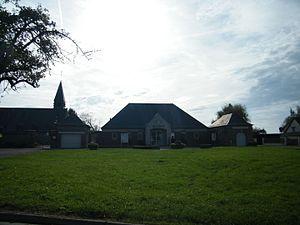
Mairie.
Golancourt est une commune française située dans le département de l'Oise, en région Hauts-de-France.